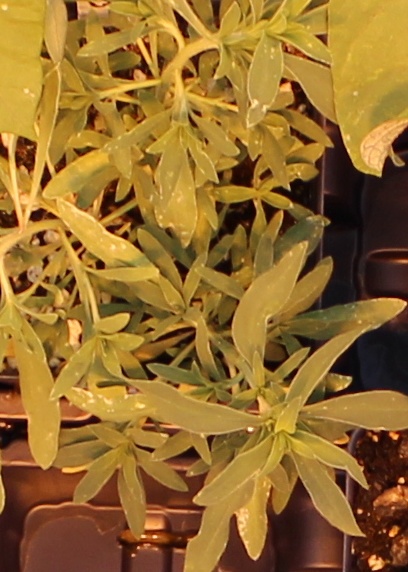
Label: Kochia